Isabela, Basilan

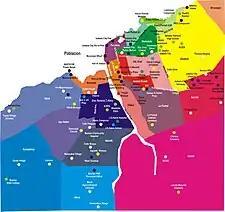
Isabela City Poblacion (urban area)

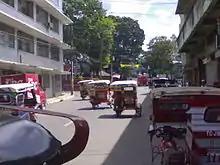
Downtown Isabela City, J. S. Alano Street, flanked by Santa Isabel Cathedral and Isabela City Plaza (left) and major commercial establishments and banks (right)

Isabela City is located on the northern shore of Basilan Island, along the Basilan Strait across from Zamboanga City to the north. Its territory under jurisdiction includes Malamawi Island.